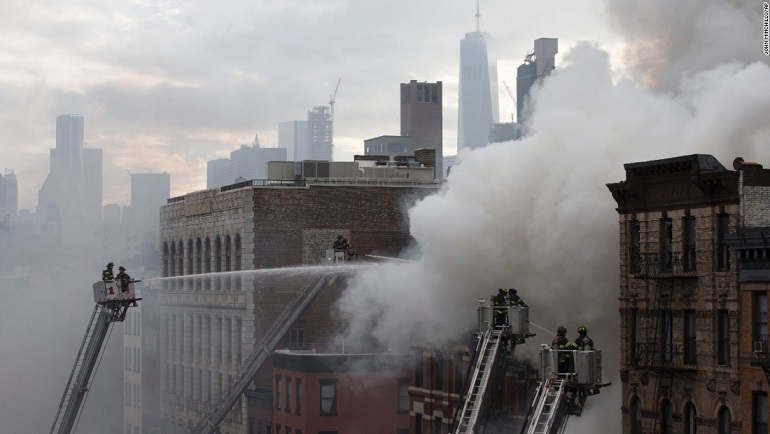
Fire: no
Smoke: yes